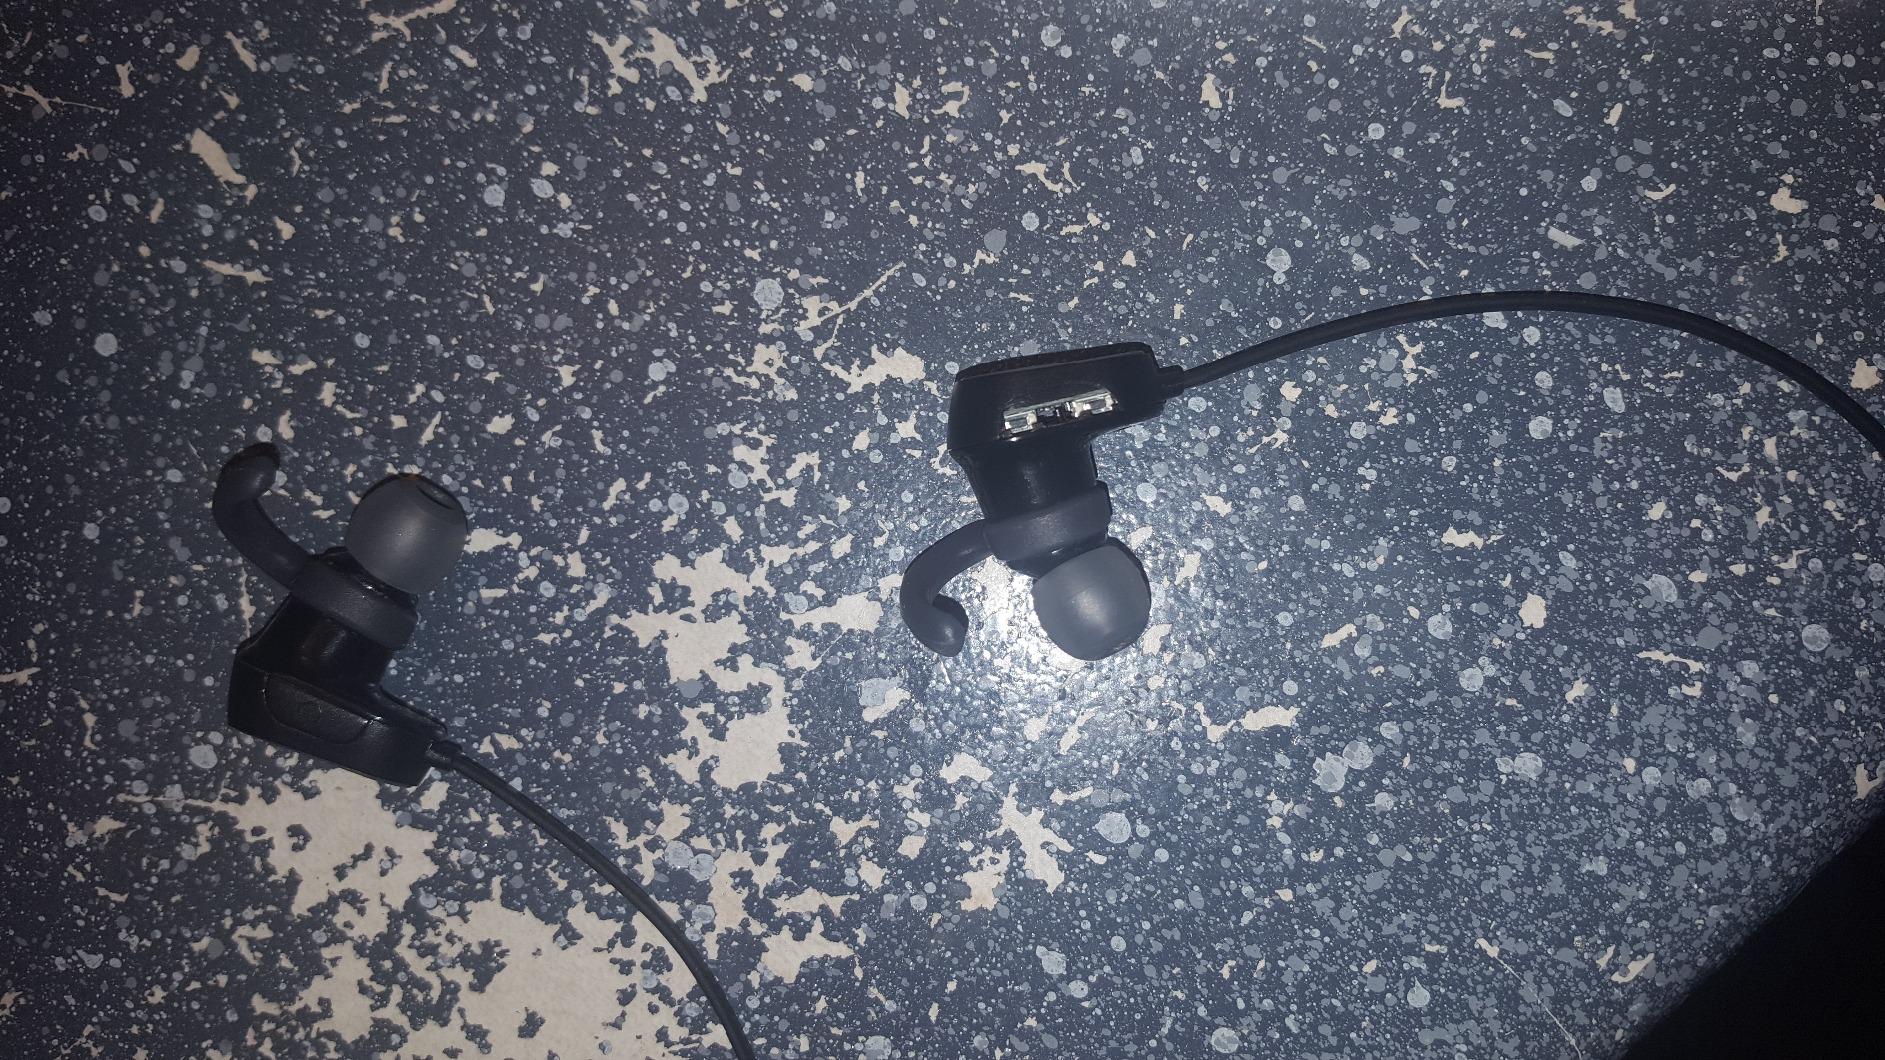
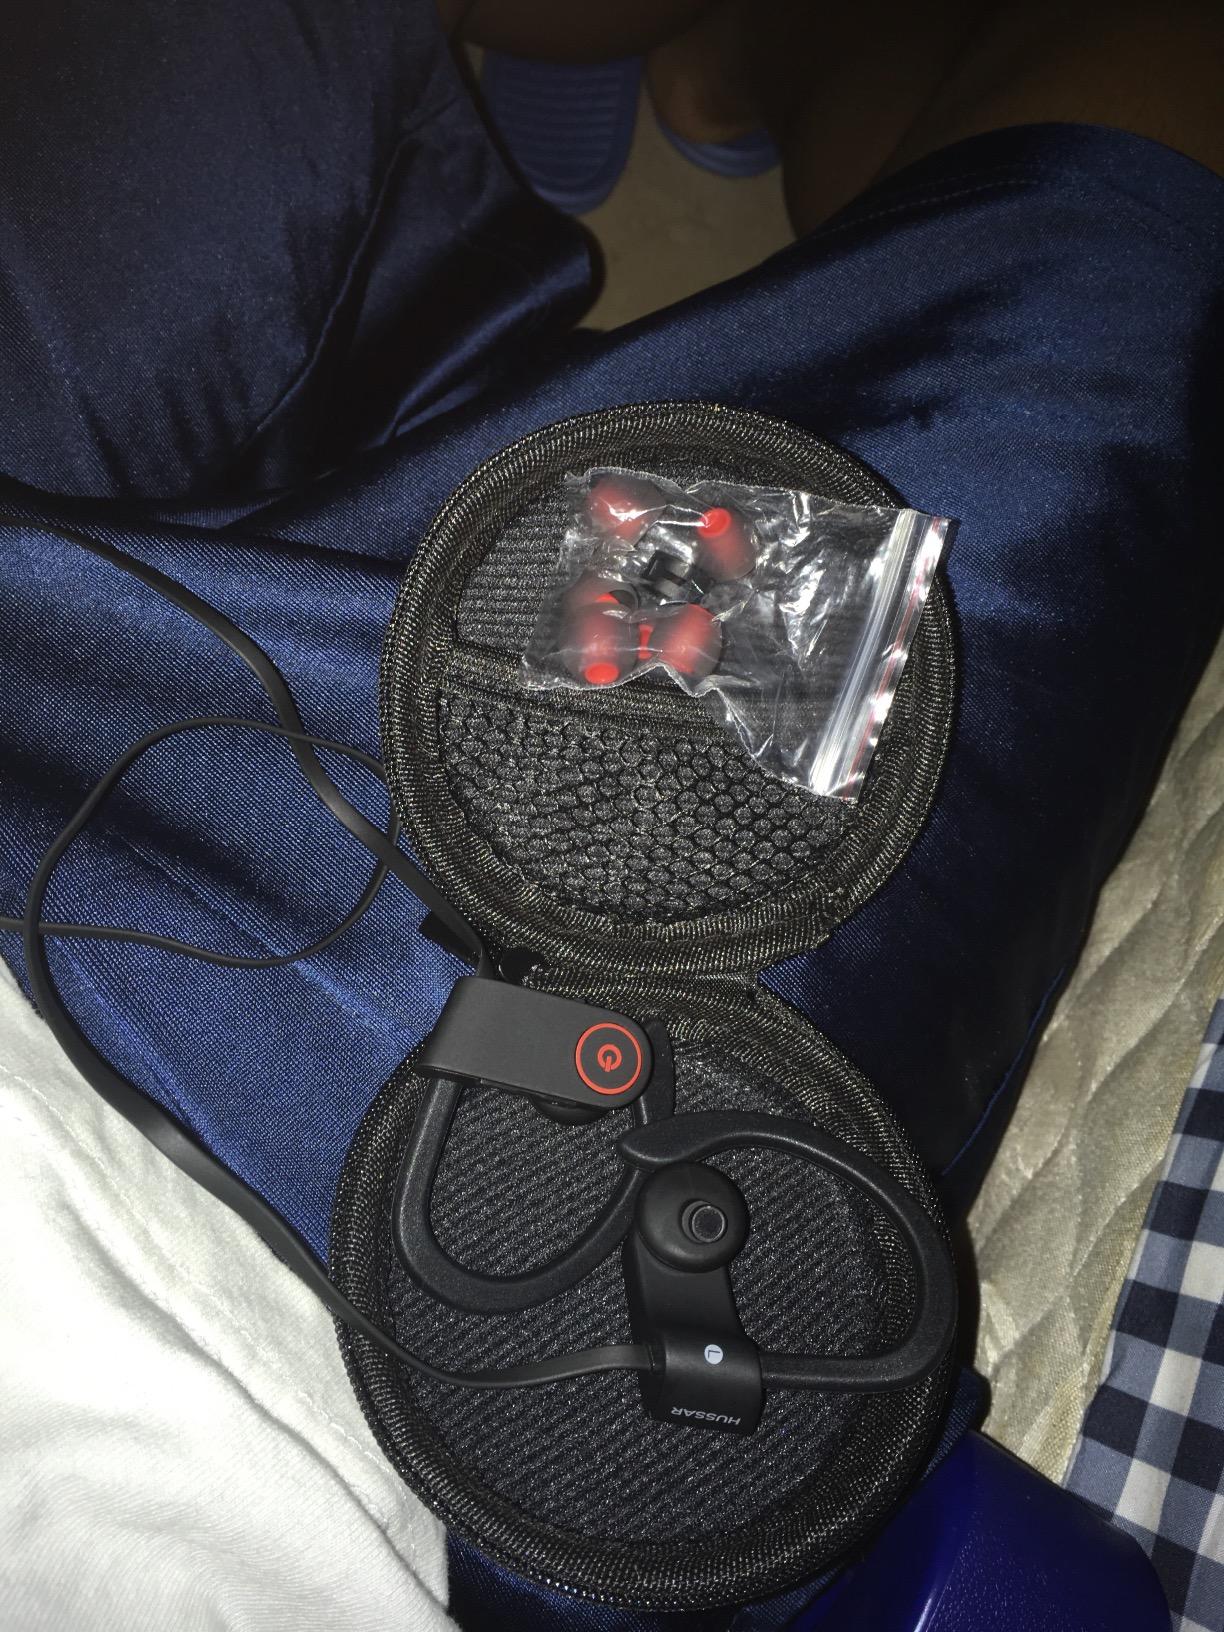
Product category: headphones
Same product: no